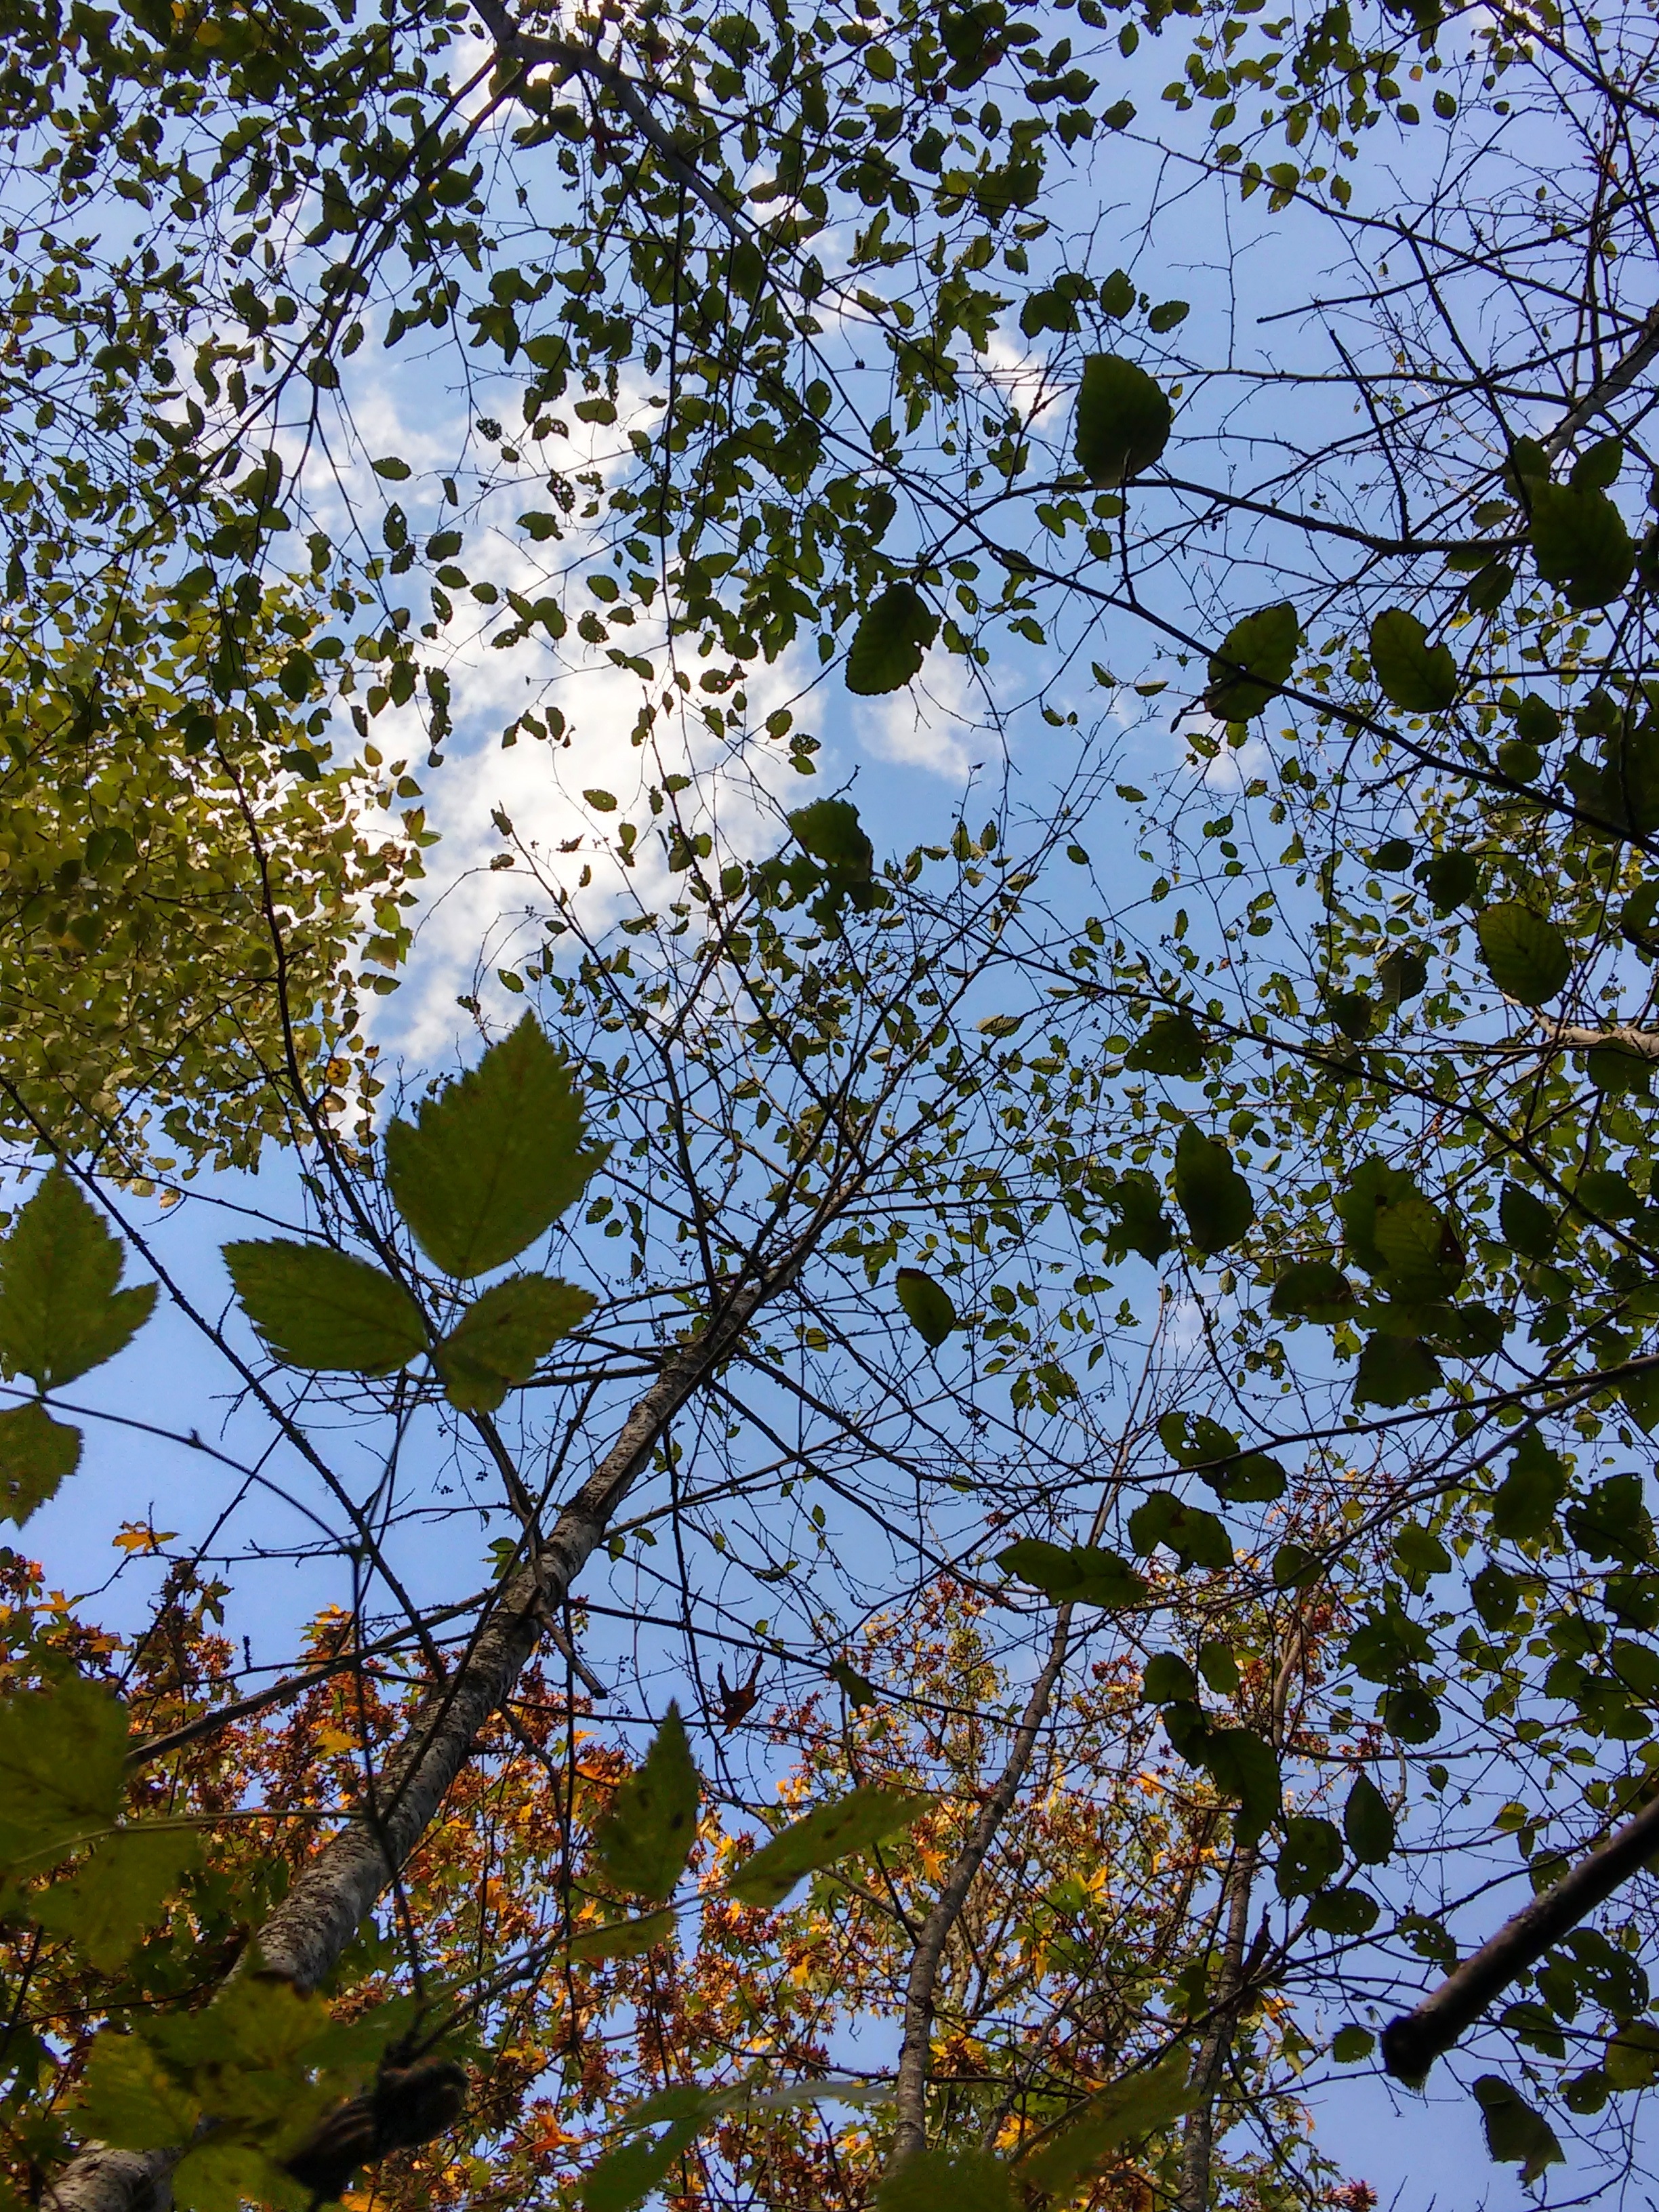
tree, nature, branch, blossom, plant, sky, sunlight, leaf, flower, spring, autumn, botany, flora, season, woodland, woody plant